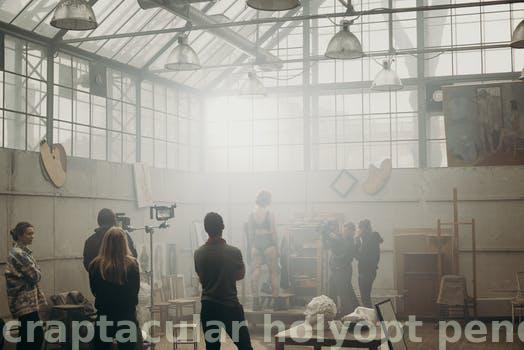
Label: Watermark